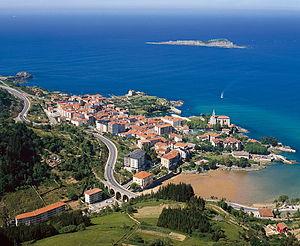
Mundaka en basque ou Mundaca en espagnol est une commune de Biscaye dans la communauté autonome du Pays basque en Espagne.